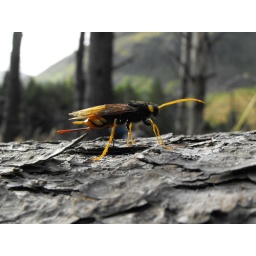
Caught this beauty laying eggs in dead pine tree in Glendoll.